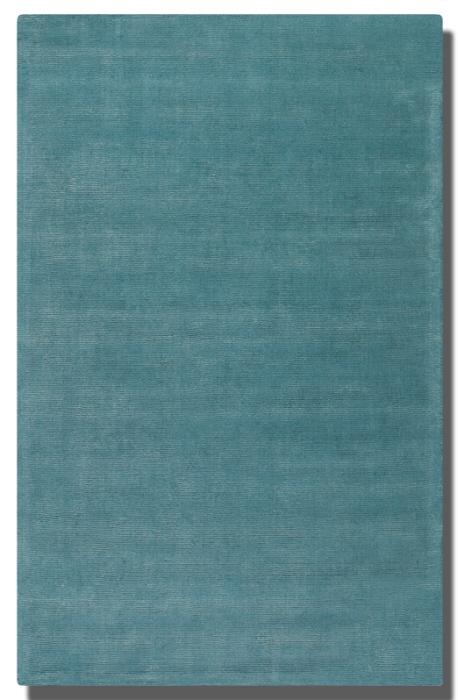
Category: Rug
Style: Modern